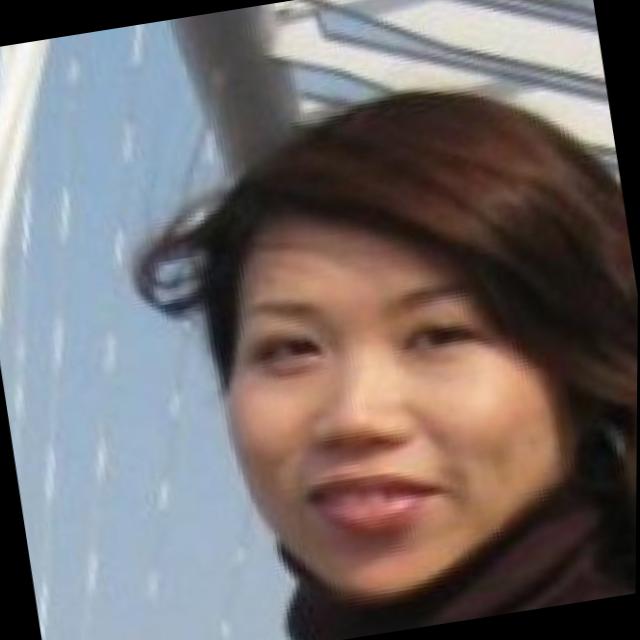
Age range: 21-44